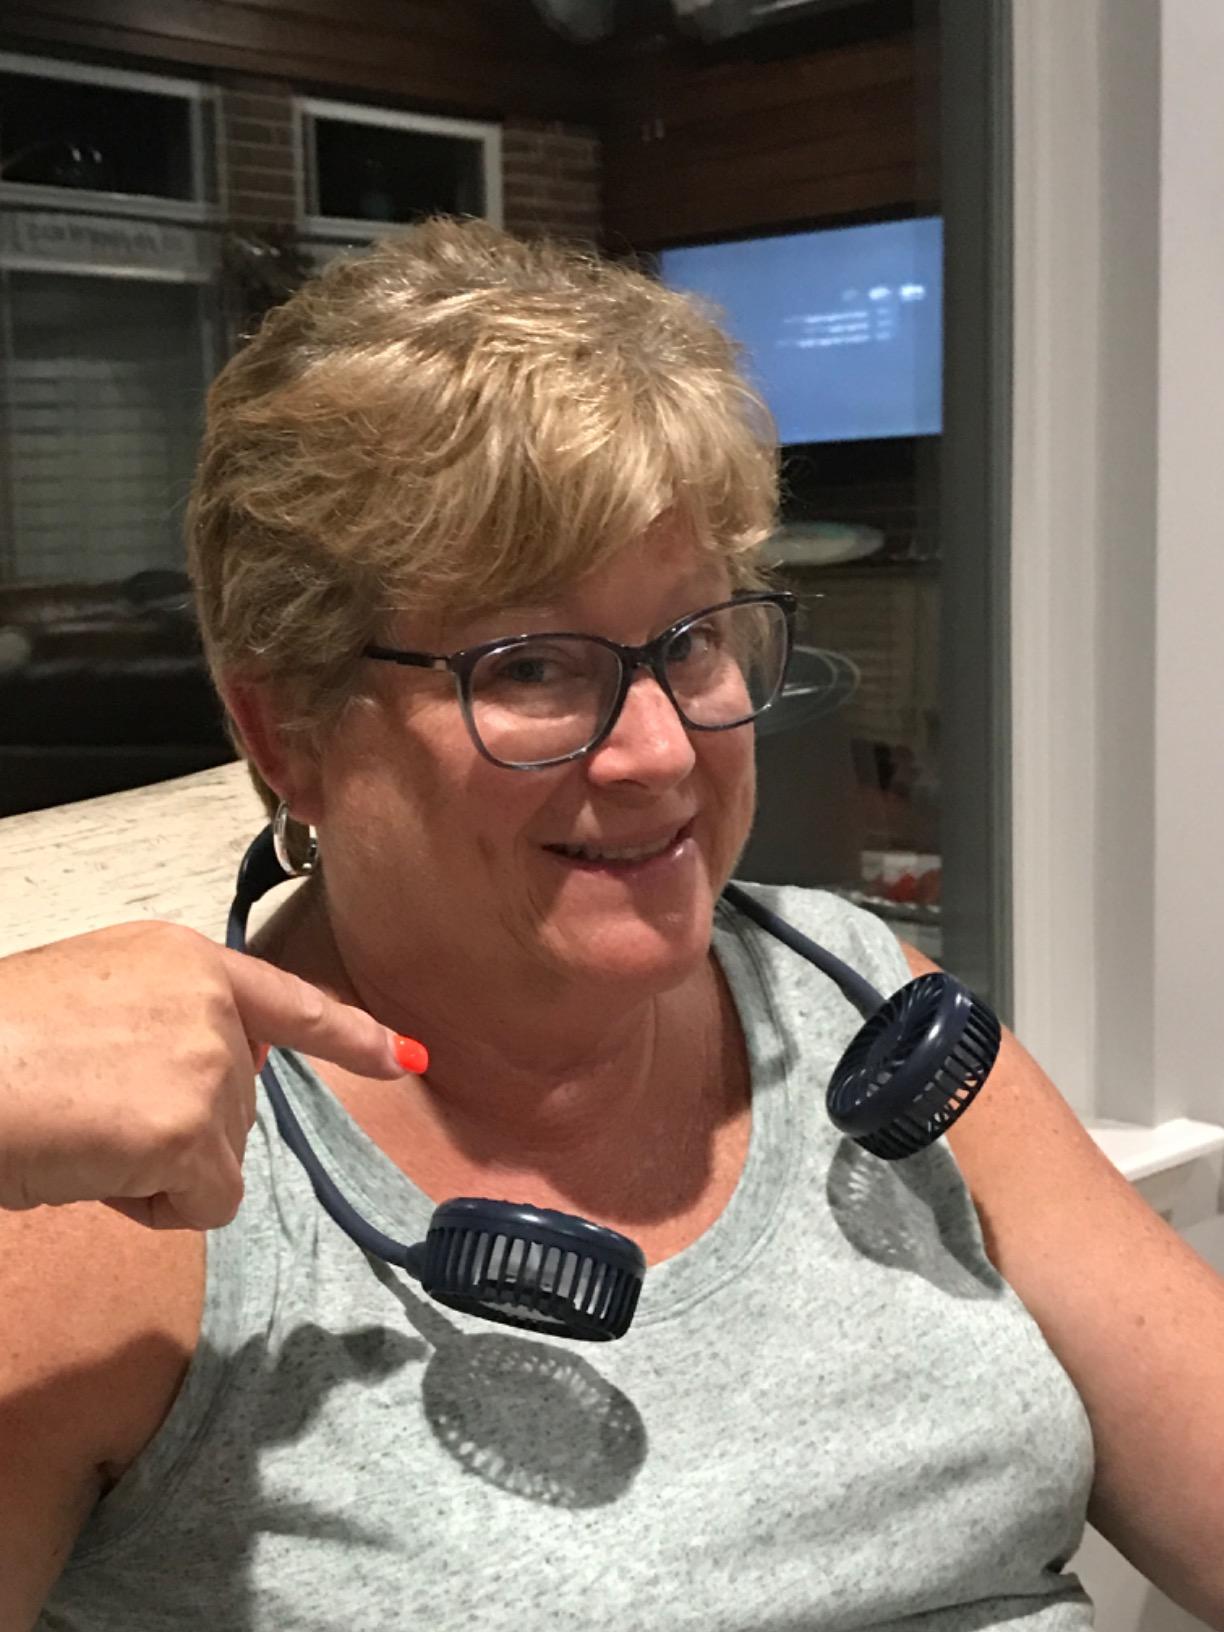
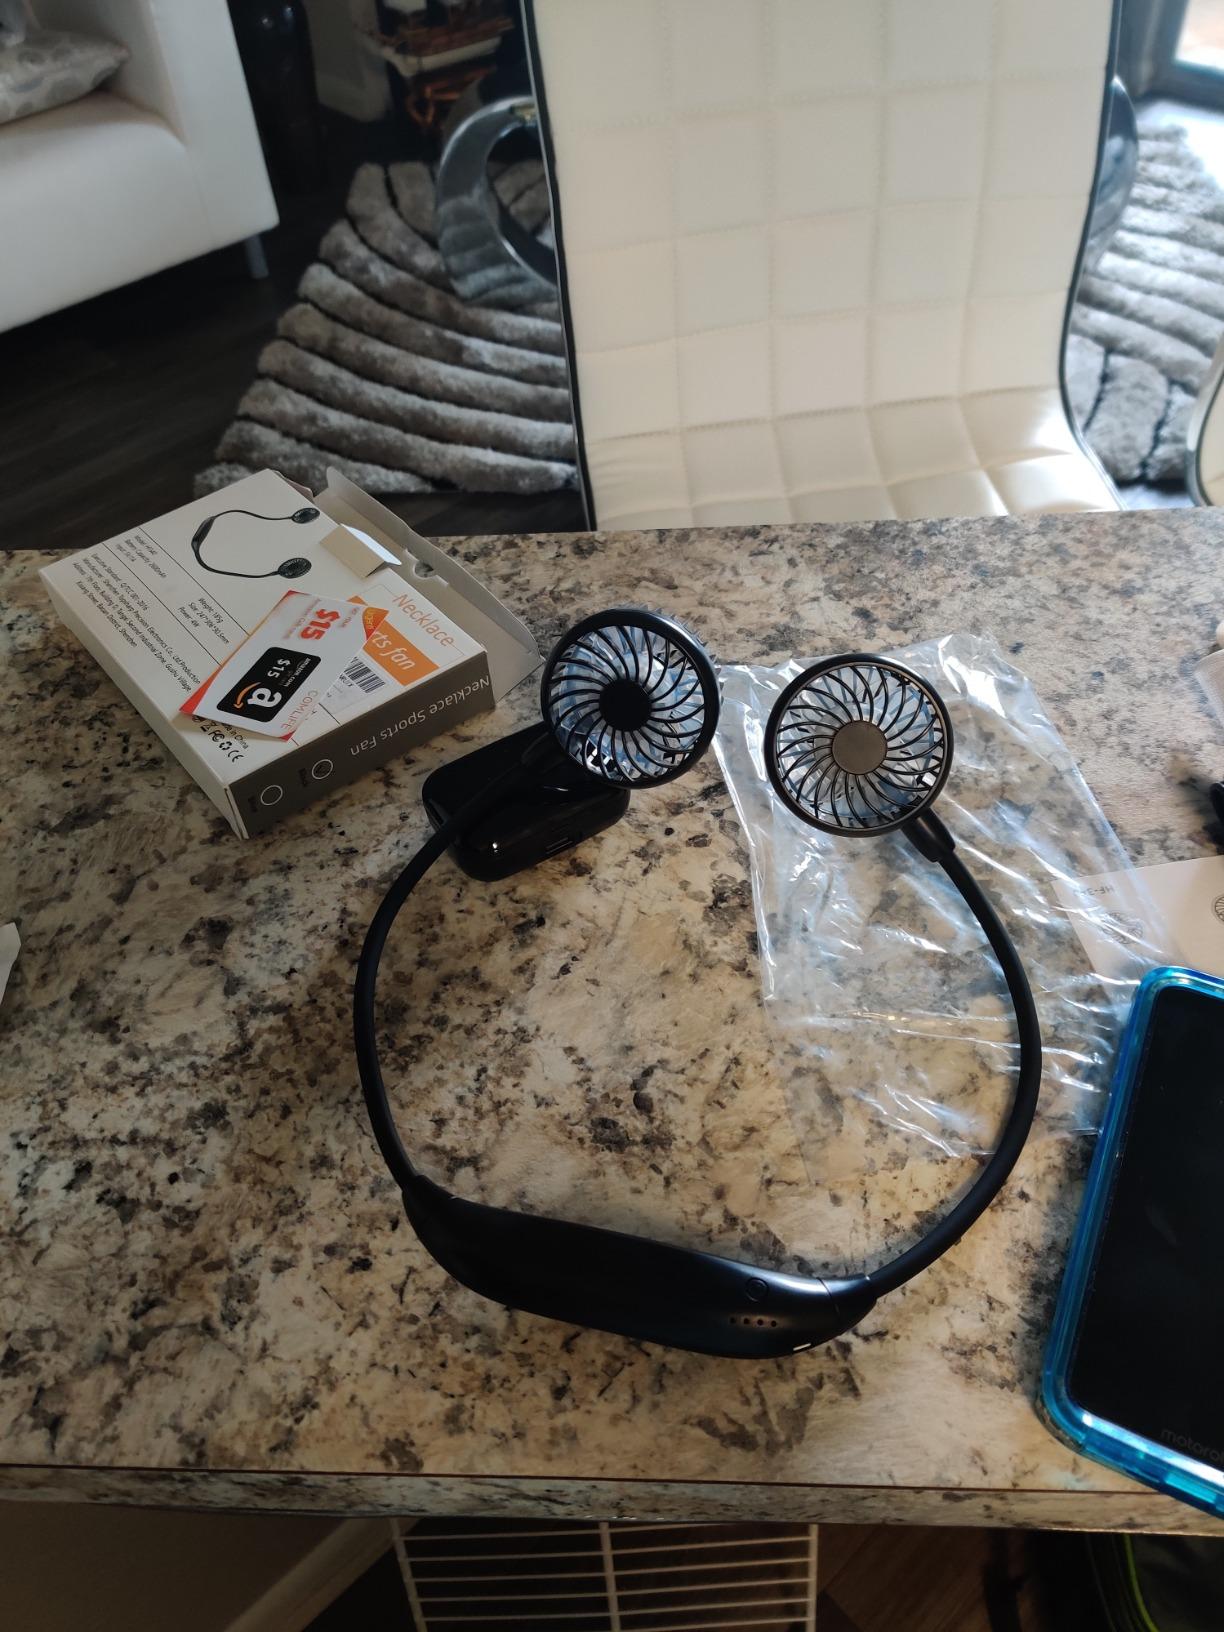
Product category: fan
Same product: no